Brendan Morrison

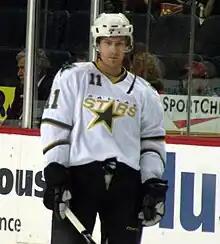
Morrison during his tenure with the Stars

In the off-season, he was signed as an unrestricted free agent by the Washington Capitals to a one-year, US$1.5 million contract on July 10, 2009. He registered his first goal as a Capital in the team's home opener, a 6–4 victory over the Toronto Maple Leafs, on October 3, 2009. In the final two months of the season, Morrison missed six games due to a leg injury. He finished the campaign with 42 points in 74 games with the Capitals, his highest total in three years. Returning in time for the 2010 playoffs, he registered one assists in five games as the top-seeded Capitals were eliminated by the Montreal Canadiens in the first round.